Masonic Temple (Muncie, Indiana)

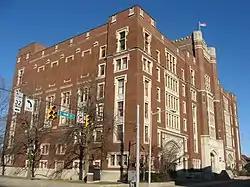
Front and side of the temple

Muncie's Masonic Temple is a historic fraternal lodge building located in Muncie, Indiana. The building is now only used by the Cornerstone Center for the Arts. The Muncie Masonic Temple is in the Gothic Revival style, and was designed and built during the height of the City Beautiful Movement.